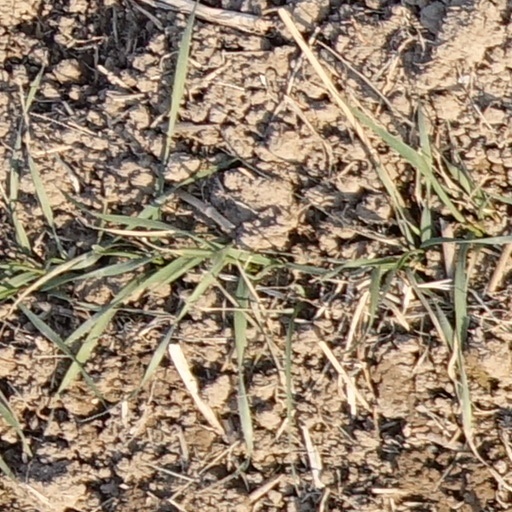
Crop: wheat